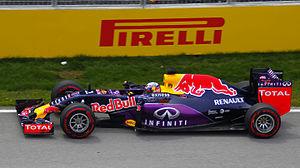
Daniel Ricciardo - Red Bull Racing - Grand Prix du Canada - Circuit Gilles-Villeneuve - 7 juin 2015 (Photo Paul-Émile Poulin-Jacques)
Le Grand Prix automobile du Canada 2015, disputé le 7 juin 2015 sur le circuit Gilles-Villeneuve, est la 923ᵉ épreuve du championnat du monde de Formule 1 courue depuis 1950. Il s'agit de la quarante-cinquième édition du Grand Prix du Canada comptant pour le championnat du monde de Formule 1, la trente-sixième disputée sur le circuit temporaire de l'Île Notre-Dame de Montréal, et de la septième manche du championnat 2015.
Red Bull Racing est une société britannique qui engage l'écurie Red Bull Racing qui dispute le championnat du monde de Formule 1 sous licence autrichienne depuis 2007. L'écurie est fondée en 2005 avec le rachat par Red Bull de l'écurie Jaguar Racing. De 2010 à 2013, grâce à Mark Webber et Sebastian Vettel, Red Bull Racing remporte avec un moteur V8 Renault quatre titres de champion du monde des constructeurs tandis que Sebastian Vettel est couronné quatre fois de suite chez les pilotes.
La Red Bull RB11 est la monoplace de Formule 1 engagée par l'écurie autrichienne Red Bull Racing dans le cadre du championnat du monde de Formule 1 2015. Elle est pilotée par l'Australien Daniel Ricciardo, qui effectue se deuxième saison chez l'écurie de Milton Keynes, et le Russe Daniil Kvyat, en provenance de la Scuderia Toro Rosso. Le pilote-essayeur est toujours le Suisse Sébastien Buemi.